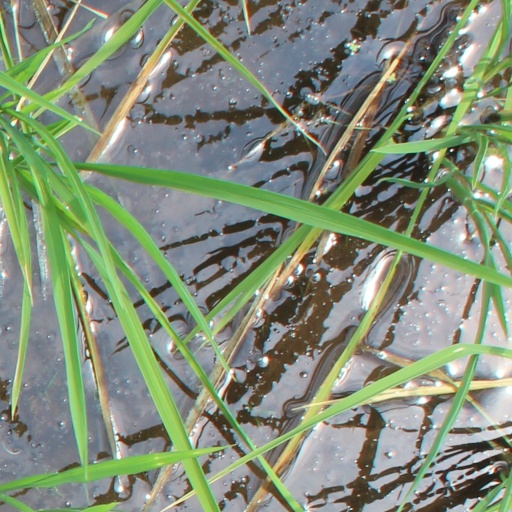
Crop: rice